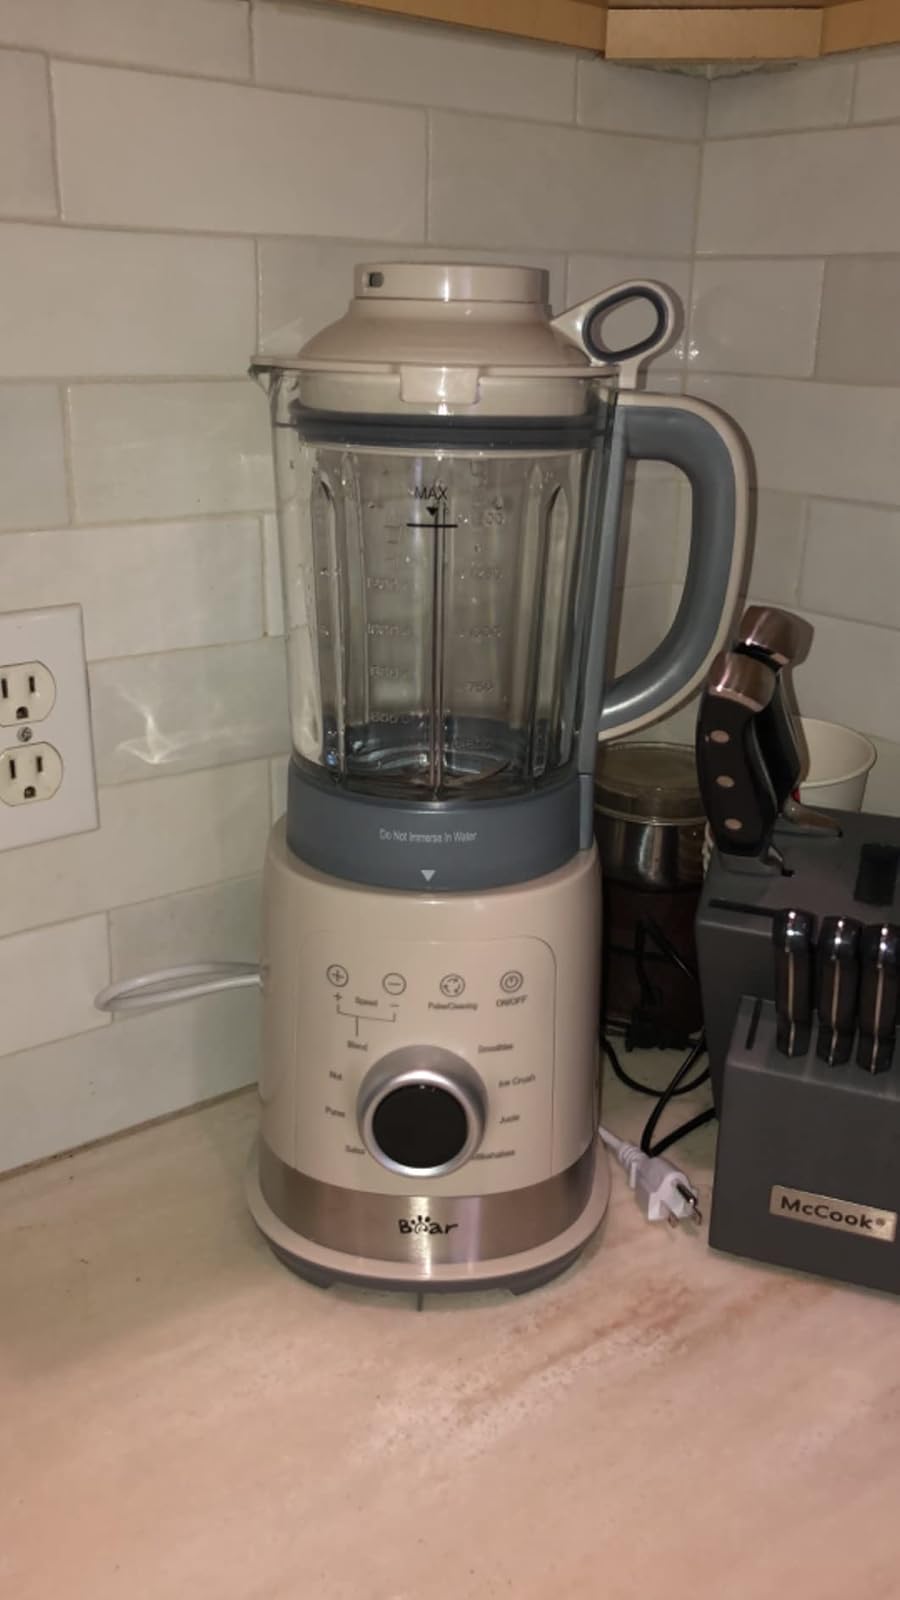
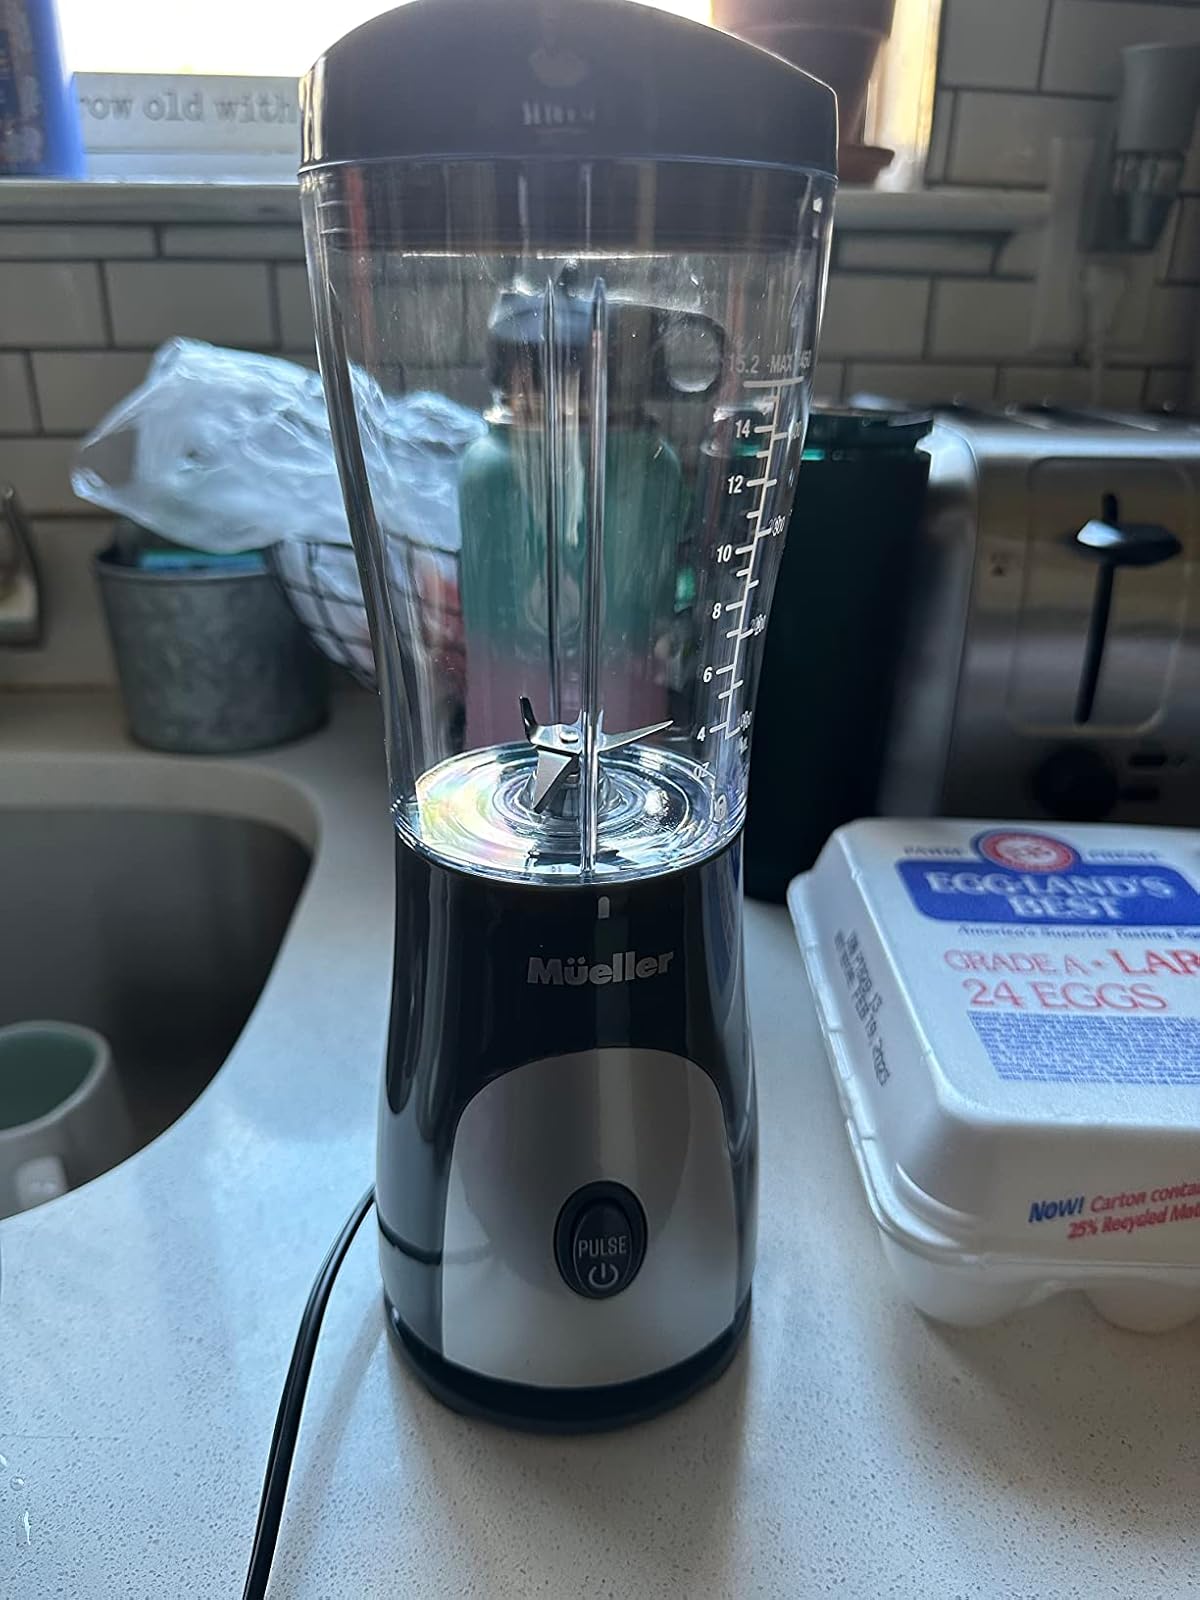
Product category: items_blender
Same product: no